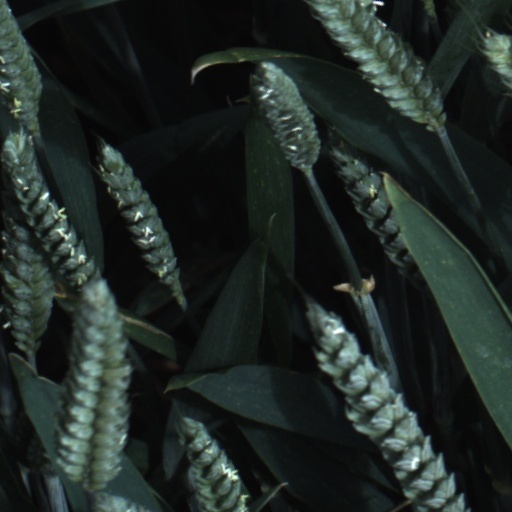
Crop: wheat